Tsikoudia

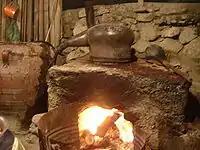
Traditional distillation of tsikoudia

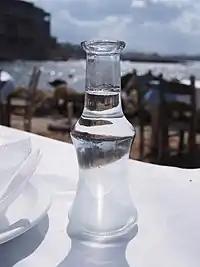
A bottle of tsikoudia

Tsikoudia (literally "terebinth") is a traditional alcoholic beverage and pomace brandy from the Greek island of Crete. It contains 40% to 65% alcohol by volume (ABV).